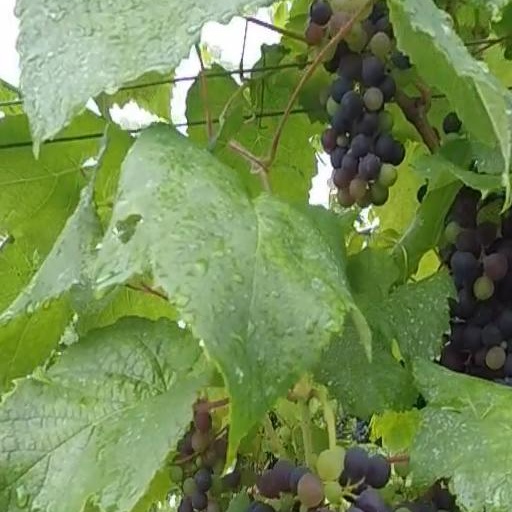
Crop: grape